Schönefeld

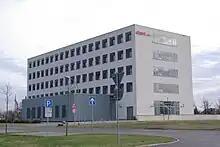
Town hall

Schönefeld is twinned with Bayangol, a district of Ulaanbaatar, since 1999.